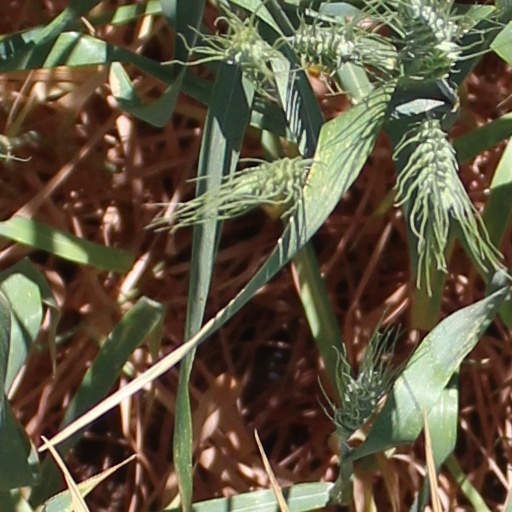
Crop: wheat